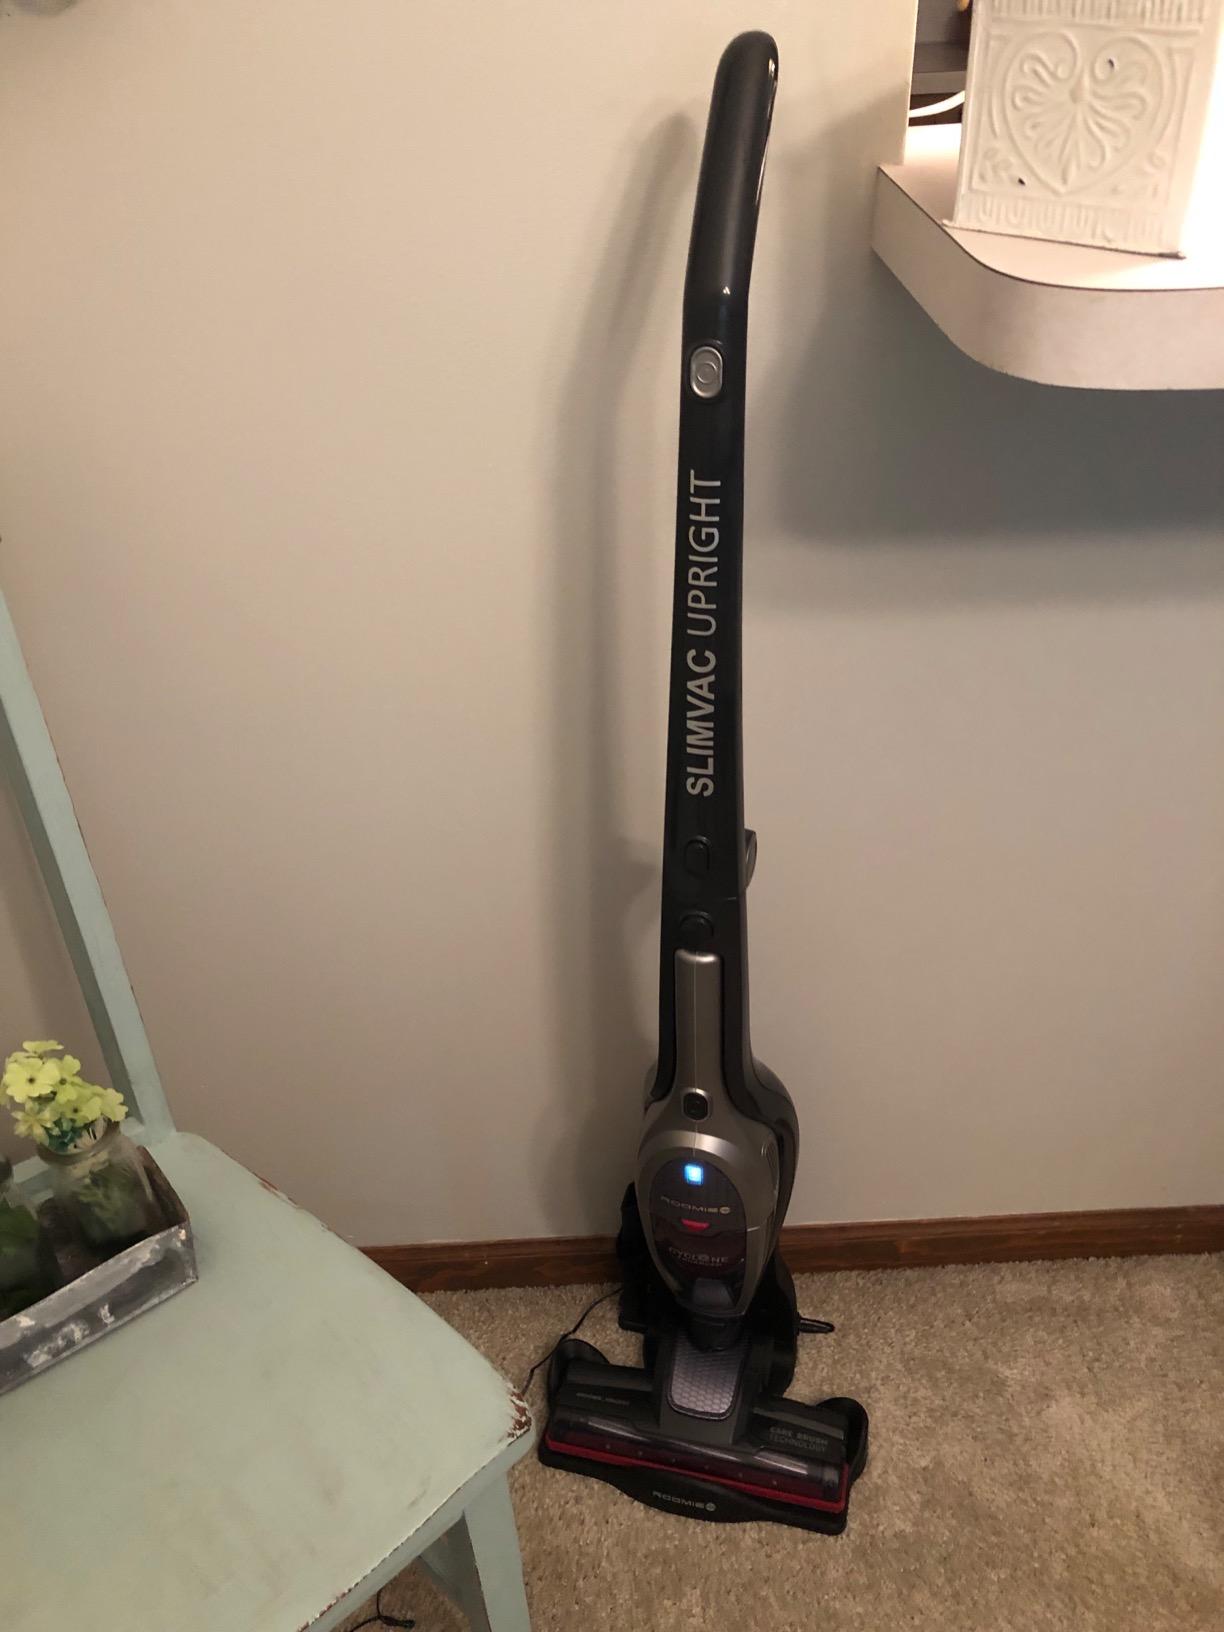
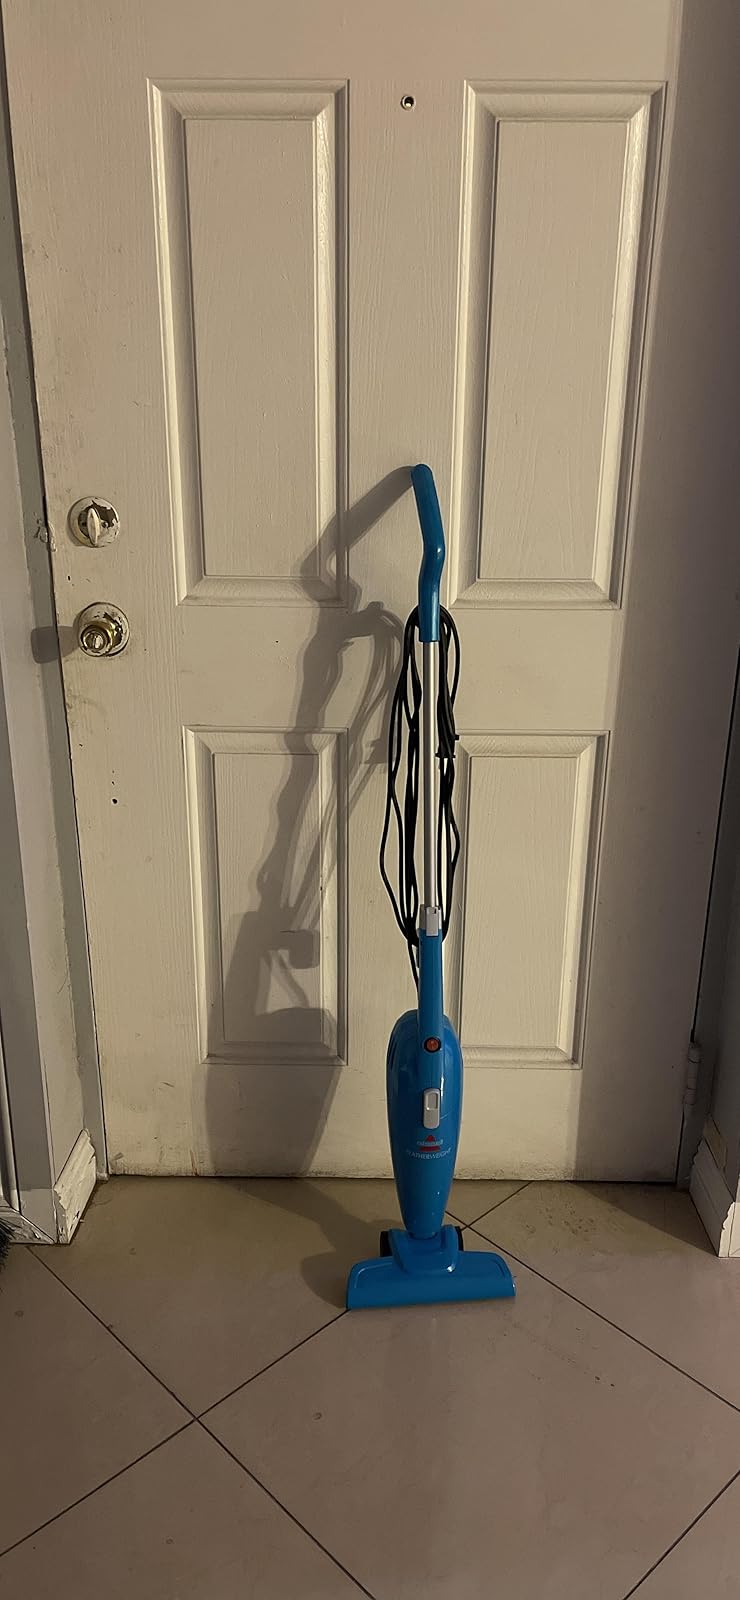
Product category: items_vacuum
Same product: no